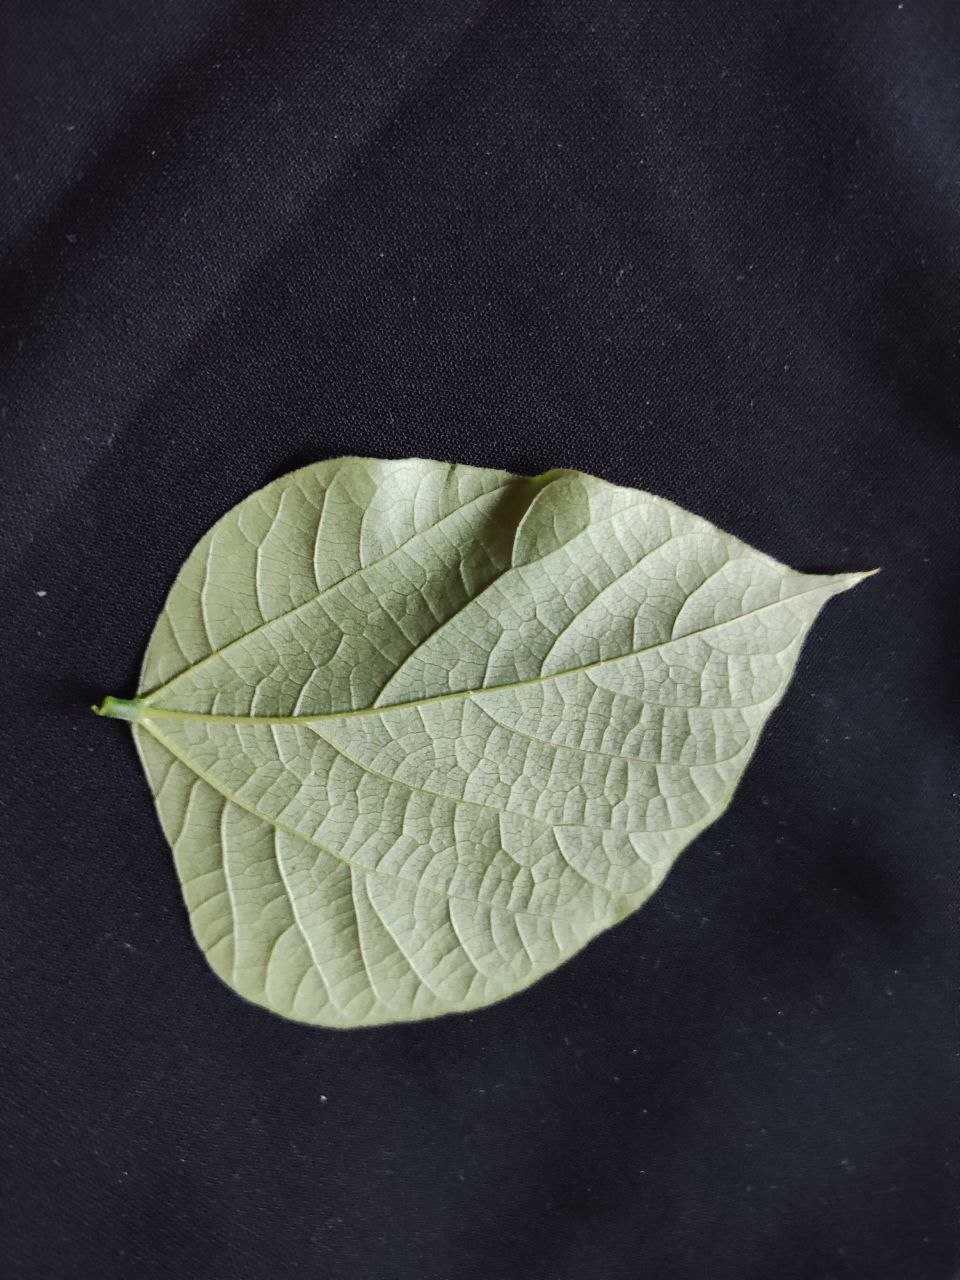
Crop: bean
Leaf condition: Fresh Leaf